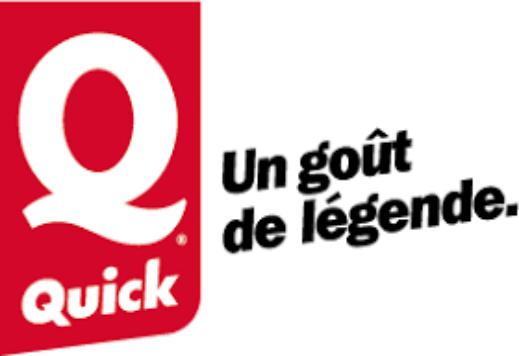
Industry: Others